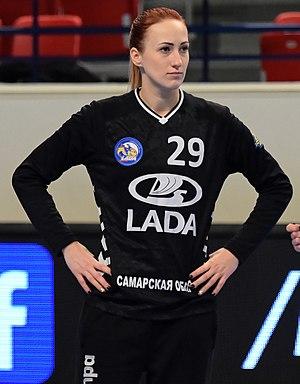
Match de coupe EHF entre Issy Paris Hand et les russes de Lada Togliatti. A Coubertin, le 12 janvier 2018.